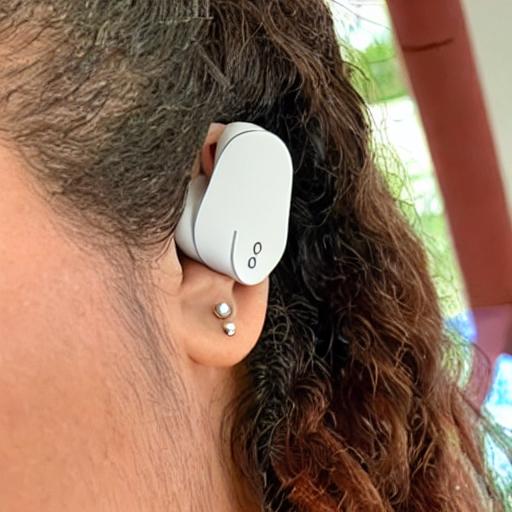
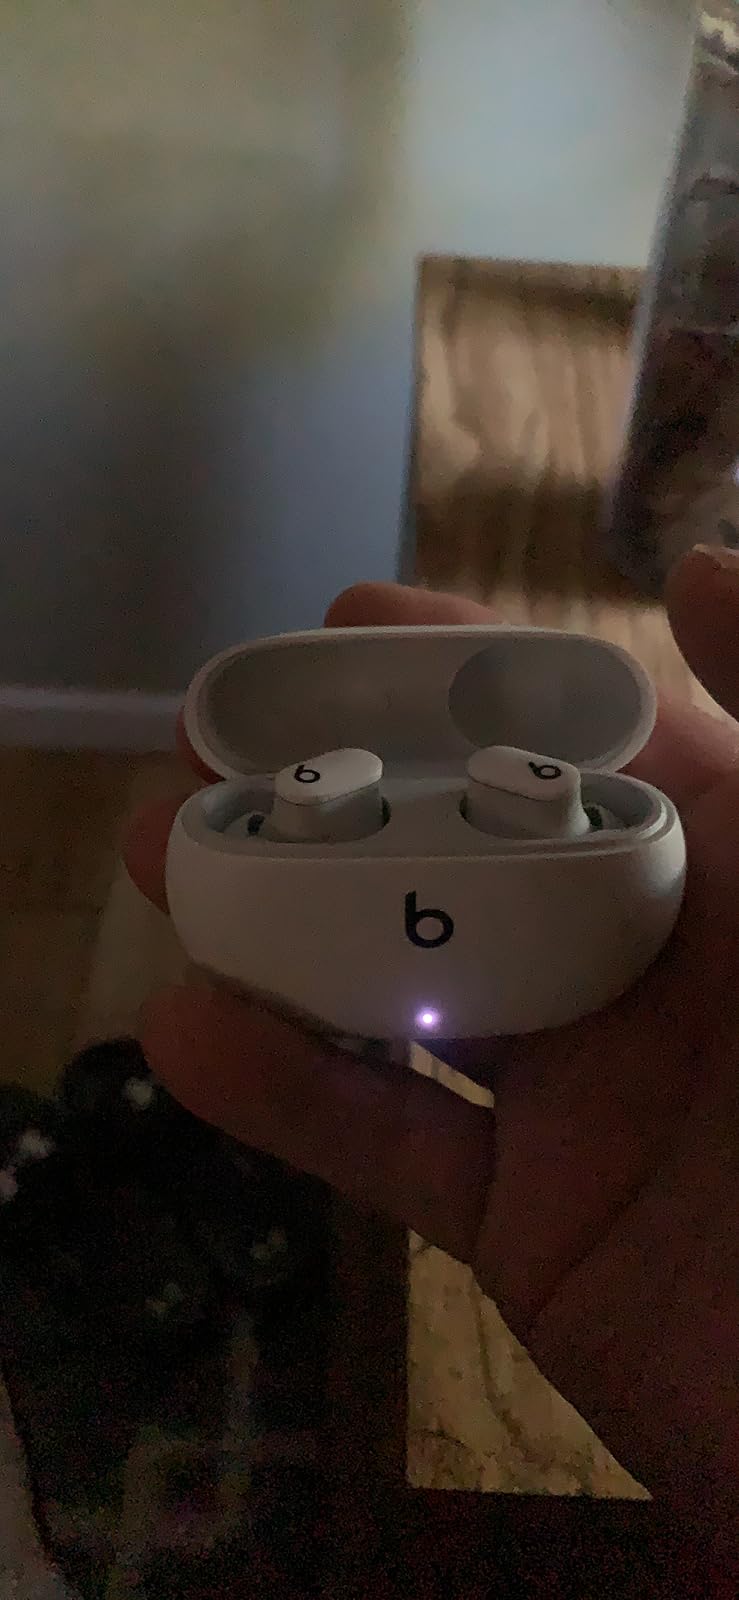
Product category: earbuds
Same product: no